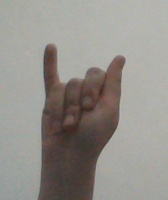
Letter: meem